Emily Muir

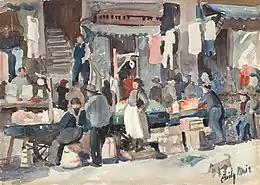
"Orchard Street" (1940), watercolor painting for the Section of Painting and Sculpture

Emily Stewart Lansingh was born on February 10, 1904, in Chicago, Cook County, Illinois, to Marian Lore (née Minor) and Van Rensselaer Lansingh. By her first birthday, her family had moved back to New York, where her father originated and where he worked as lighting engineer first in Yonkers and later in Brooklyn. She began studying art in high school and after graduating attended one year at Vassar College, before entering the Art Students League of New York, where she studied with Richard Lahey and Leo Lentelli. During her time at the Art League, she met William H. Muir, who would become a nationally known sculptor and whom she married in 1928.